Norton Commando

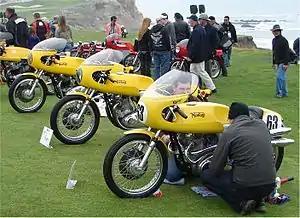
Norton Commando Production Racers

The 850 cc MK3 Commando was launched in 1975 with an improved specification – electric starter, isolastic head steady for improved vibration absorption, left side gear change and right side foot brake to comply with United States vehicle regulations, and a rear disc brake. The electric starter did not work as well as planned and could fail to start the engine when cold.